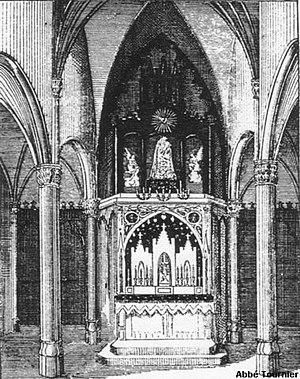
Ancien sanctuaire du Moyen-Age de la chapelle Notre-Dame-du-Haut à Ronchamp.
La colline de Bourlémont est un sommet du massif des Vosges culminant à 474 mètres d'altitude, situé au-dessus de la commune de Ronchamp dans la vallée du Rahin en Haute-Saône et région Bourgogne-Franche-Comté.